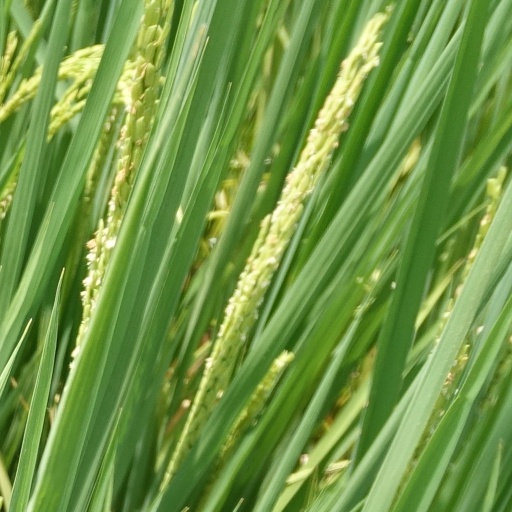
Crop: rice